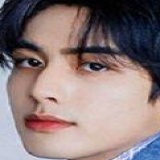
diễn viên Tống Uy Long